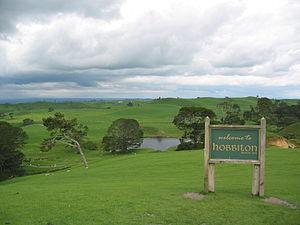
La région du Waikato est une région de Nouvelle-Zélande située dans le nord de l'île du Nord. Les frontières exactes de la région dépendent de l'usage du nom, mais dans tous les cas elle comprend les alentours de la ville de Hamilton et s'étend jusqu'aux rives du fleuve Waikato.